Fokker Scourge

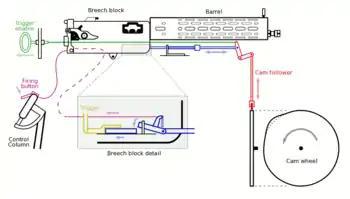
Diagram of Fokker's "" synchronisation mechanism

The Fokker company produced the (push rod controller), a genuine synchronisation gear. Impulses from a cam driven by the engine controlled the timing of the machine-gun for its fire to be limited to the intervals between the propeller blades' travel past the barrel. Unlike earlier proposed gears, the was fitted to an aircraft and proved effective. In a postwar biography, Fokker claimed that he produced the gear in 48hours but it was probably designed by Heinrich Lübbe, a engineer. Among several pre-war patents for similar devices was that of Franz Schneider, a Swiss engineer who had worked for Nieuport and the German LVG company.